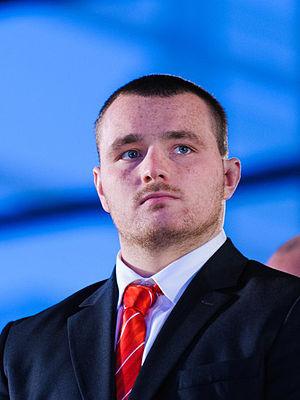
Kenneth James Owens dit Ken Owens, né le 3 janvier 1987 à Carmarthen, est un joueur de rugby à XV gallois qui évolue au poste de talonneur. Il joue en équipe du pays de Galles depuis 2011 et au sein de l'effectif des Llanelli Scarlets depuis 2006.